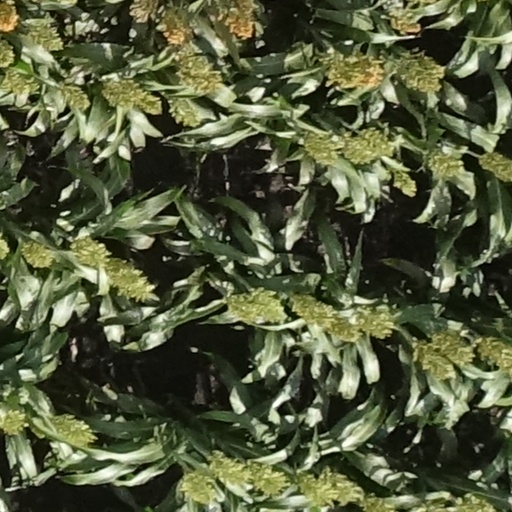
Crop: sorghum